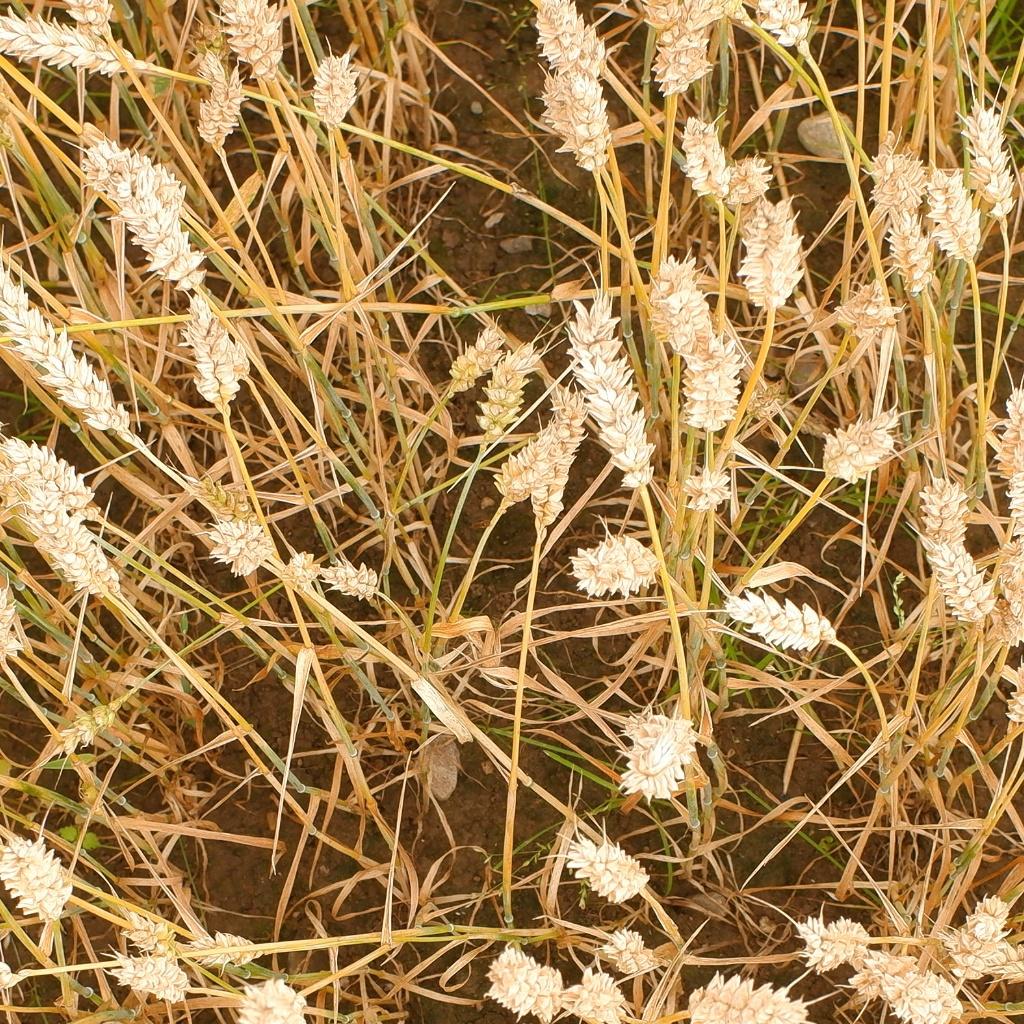
Country: Norway
Location: NMBU
Wheat development stage: Filling